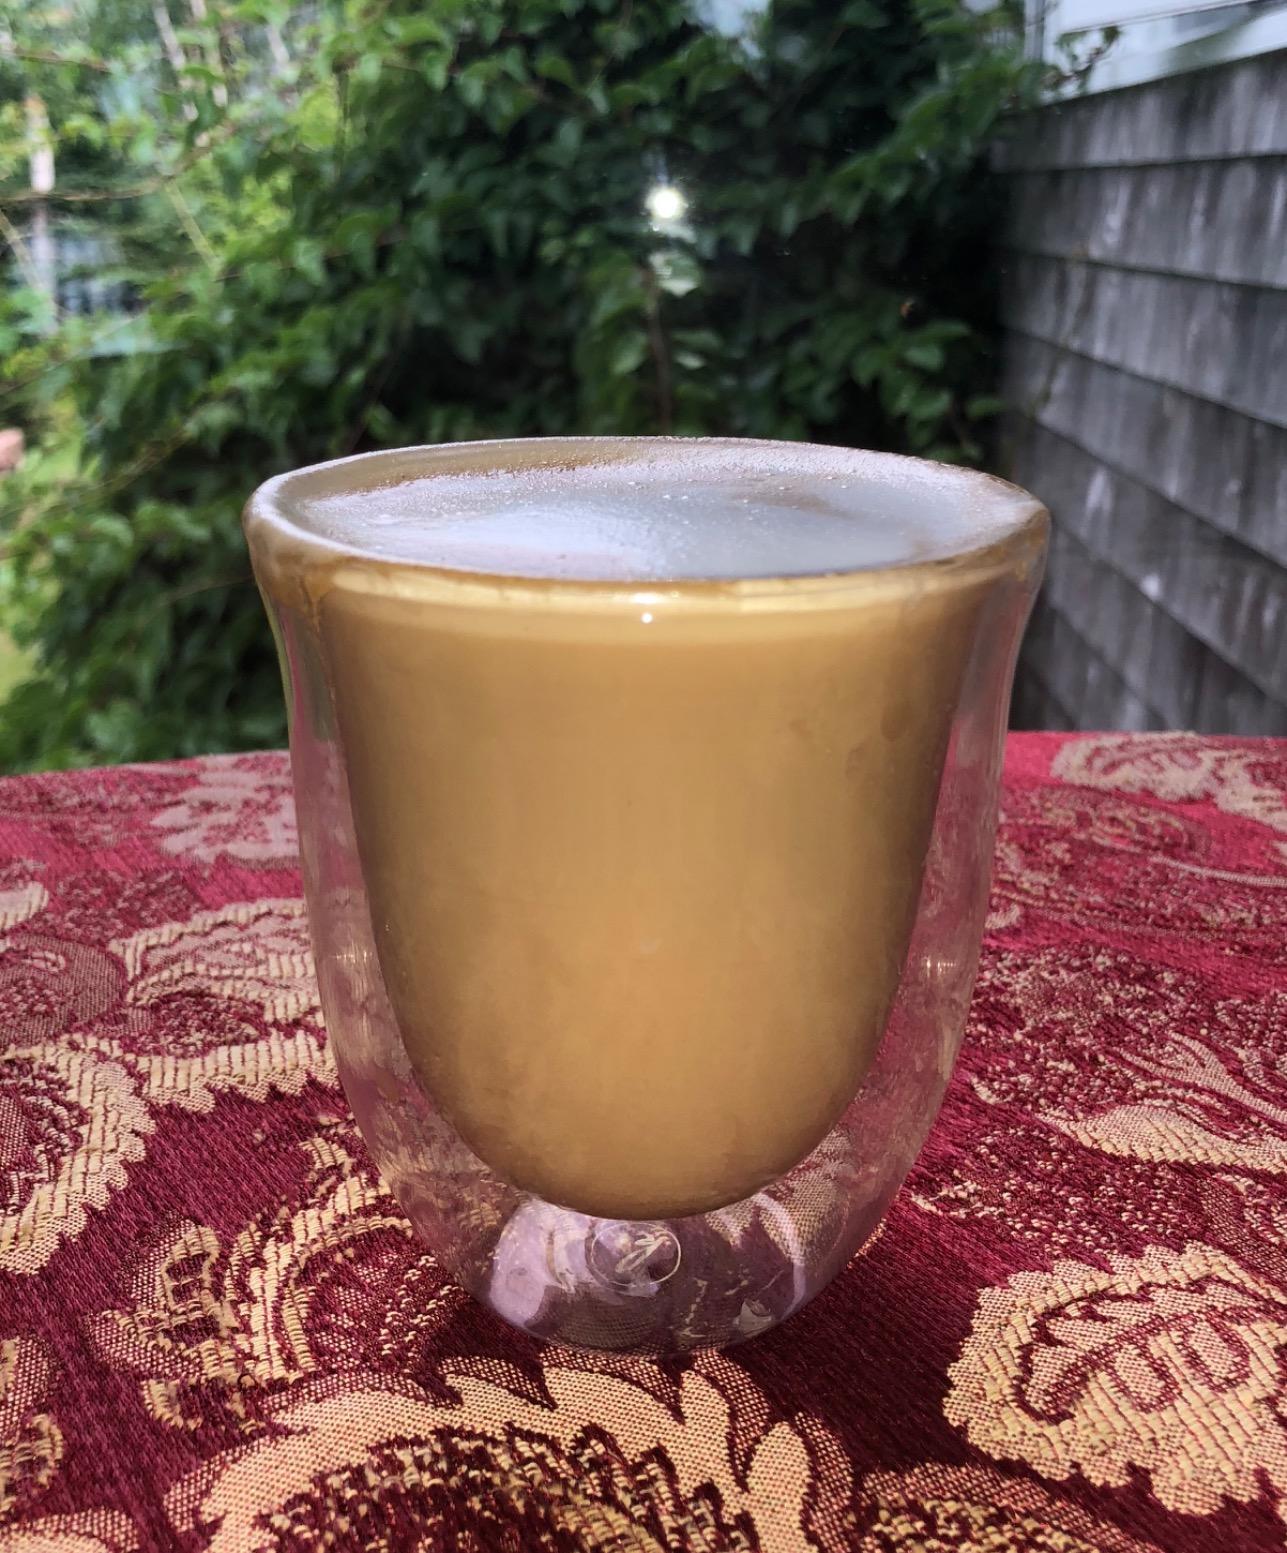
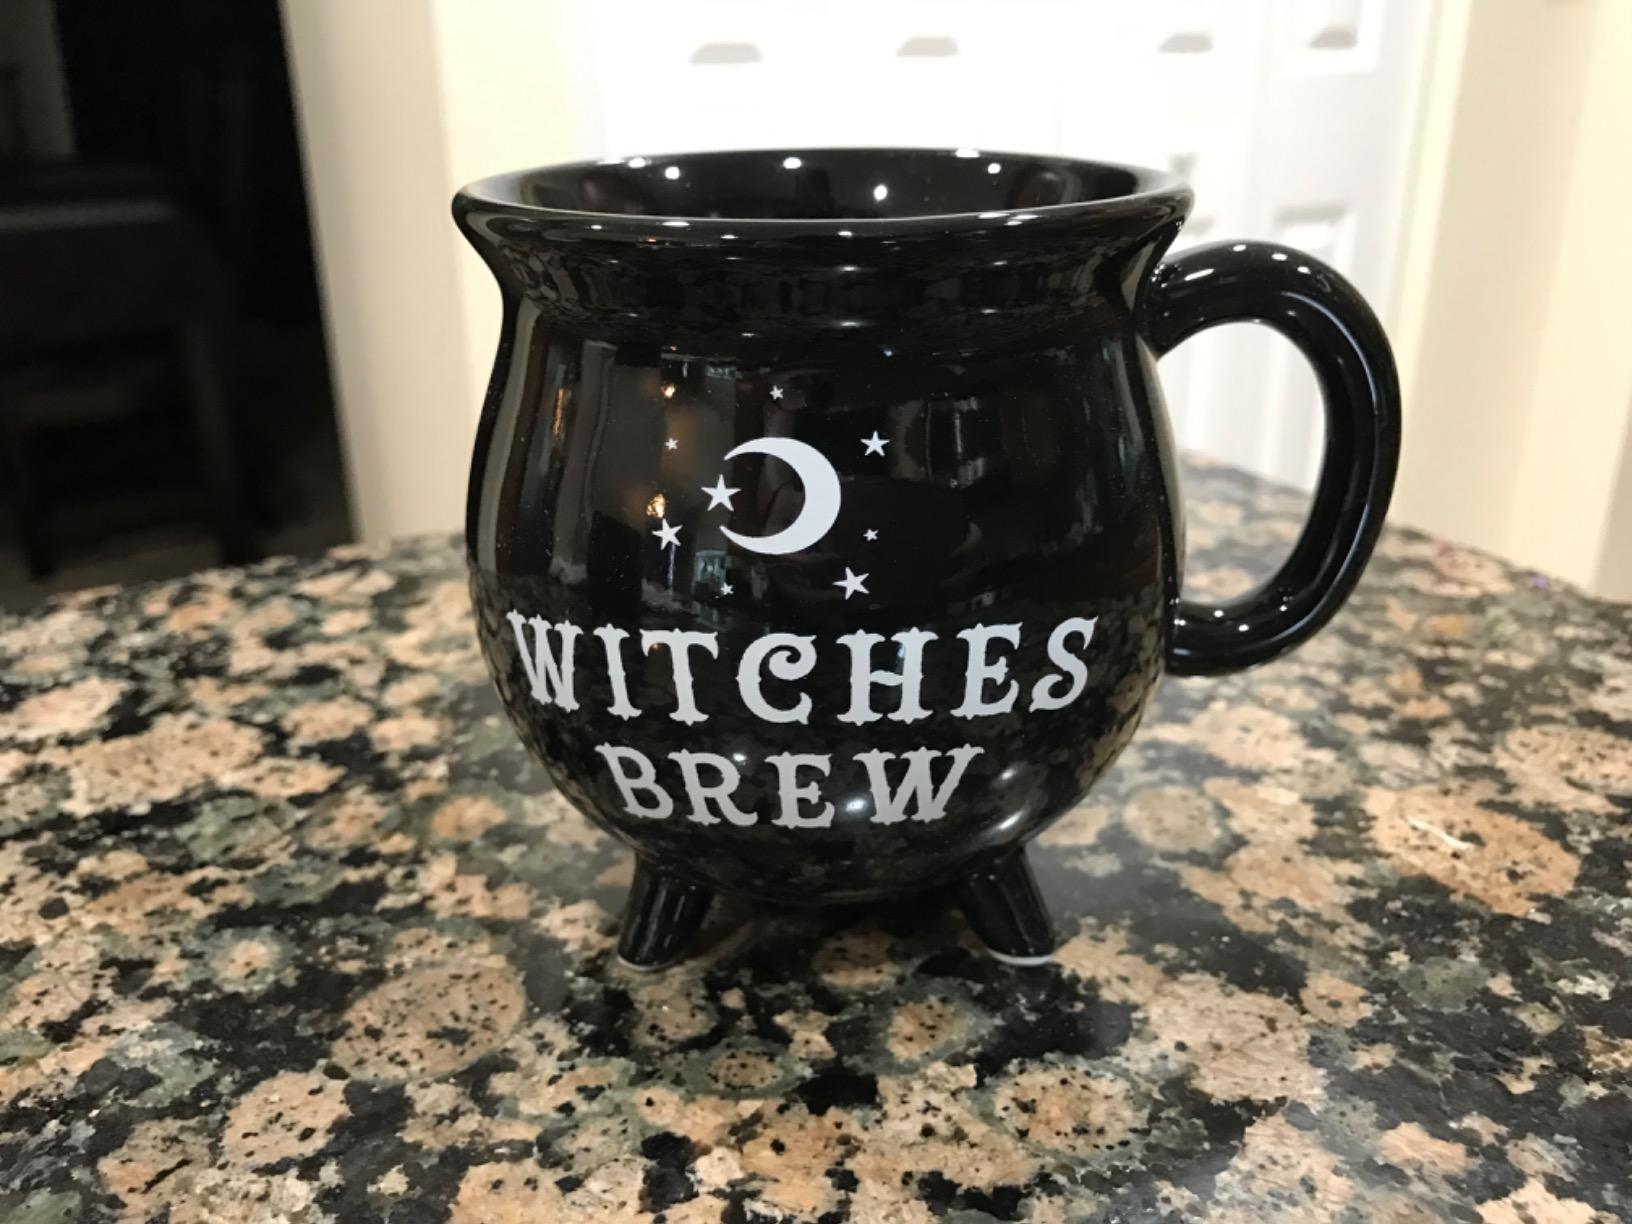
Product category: items_mug
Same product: no